Tim Krul

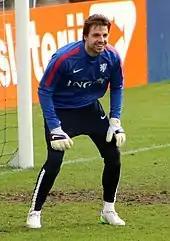
Krul training with the Netherlands national team in 2015

Krul represented the Netherlands national team at U17 level at the 2005 FIFA U-17 World Cup in Peru. He represented the U21s at the 2008 Toulon Tournament and was a regular in the side for the 2011 European Under-21 Championship qualifying campaign.